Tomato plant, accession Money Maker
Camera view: vertical (180 deg); turntable rotation: 120 degrees
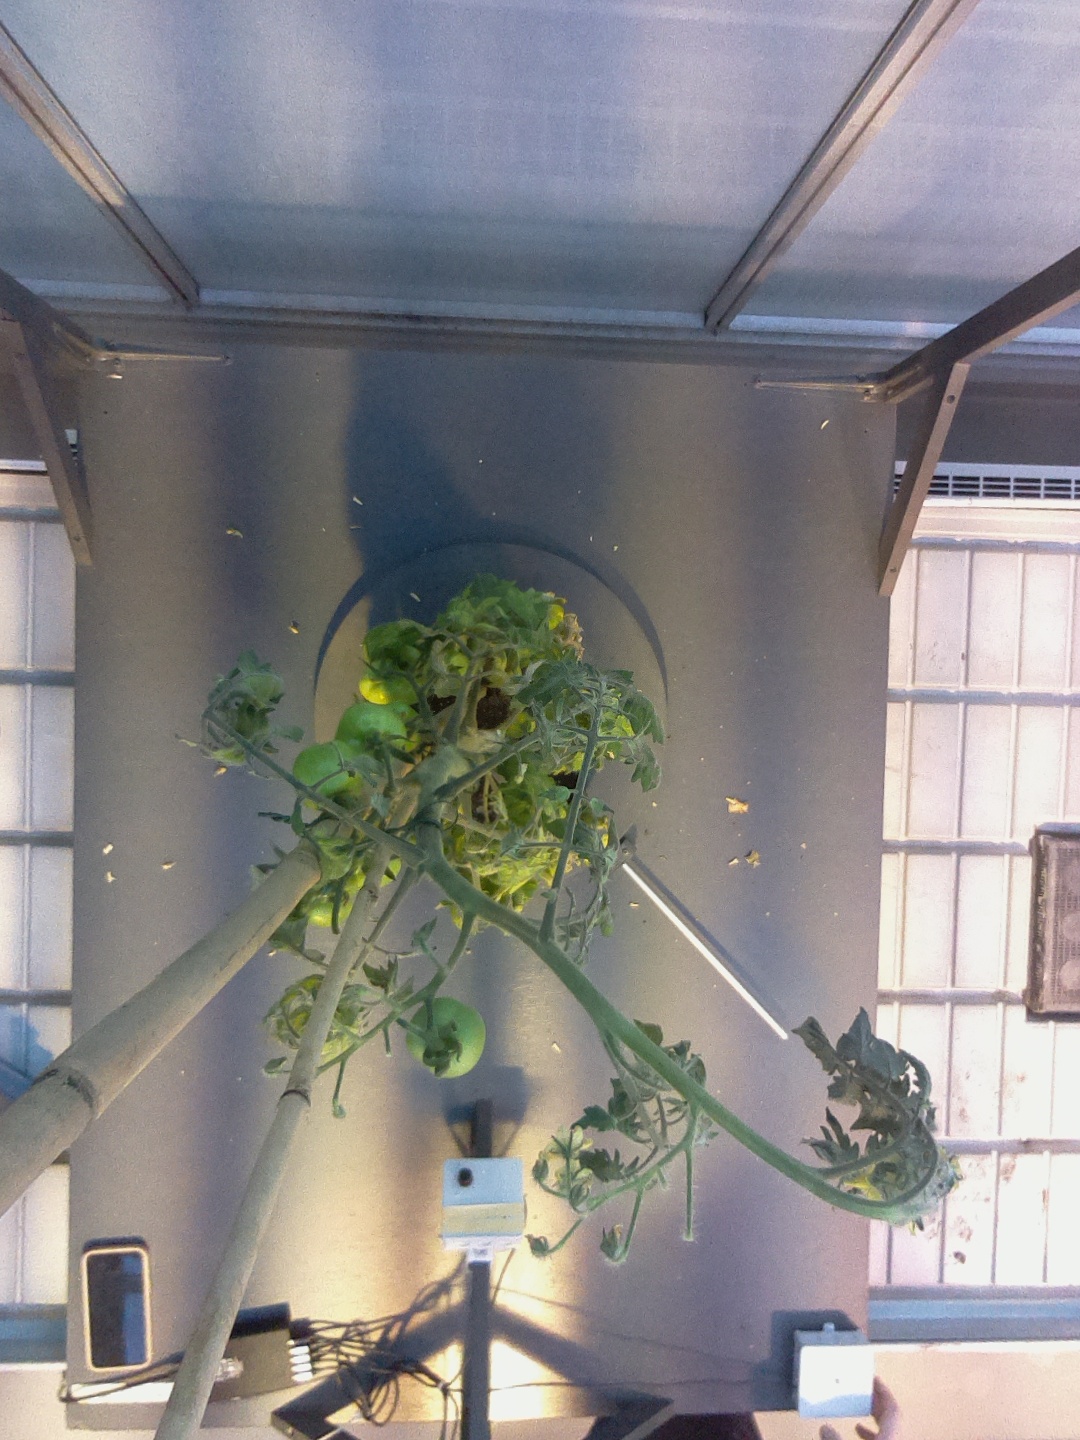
BBCH growth stage 76: 60%-70% of final fruit size